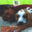
Label: dog